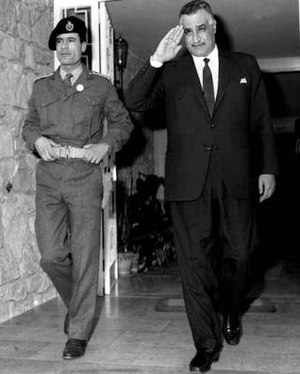
Libyens historie under Muammar Gaddafi / Statskup 1969
Gaddafi (venstre) sammen med den egyptiske præsident Gamal Abdel Nasser i 1969
"Libyens historie under Muammar Gaddafi strakte sig over en periode på mere end fire årtier fra 1969 til 2011. Gaddafi blev de facto statsoverhoved den 1. september 1969, efter en gruppe unge libyske officerer foretog et ublodigt statskup mod Kong Idris. Efter det libyske monarkis fald, suspenderede Gaddafi landets forfatning og proklamerede Libyens Revolutionære Kommandoråd, ledet af Gaddafi selv, som udgjorde det ledende organ i den nye libyske republik, med mottoet ""frihed, socialisme og sammenhold"".